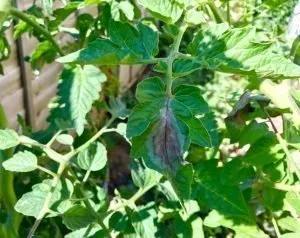
Plant: Tomato
Disease: tomato late blight